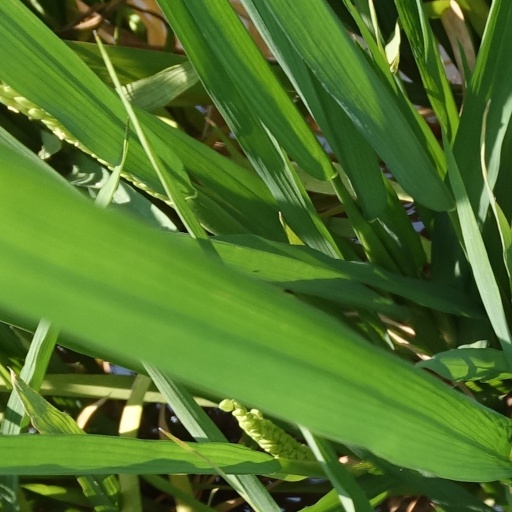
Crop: rice